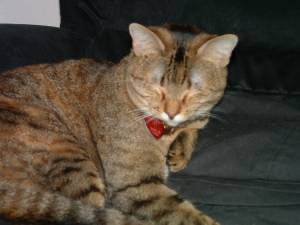
Animal: cat
Breed: Bengal